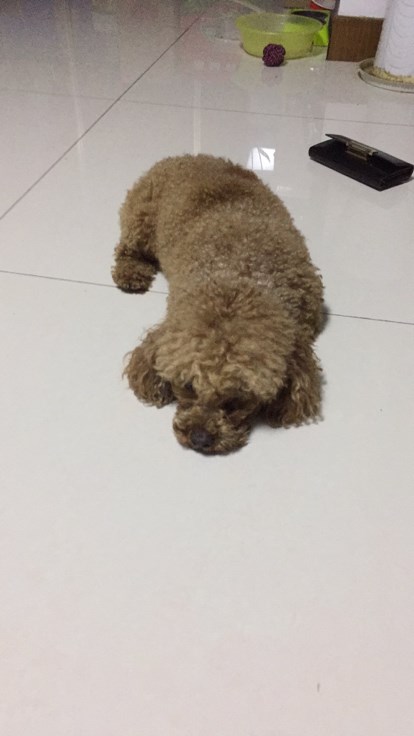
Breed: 7449-n000128-teddy